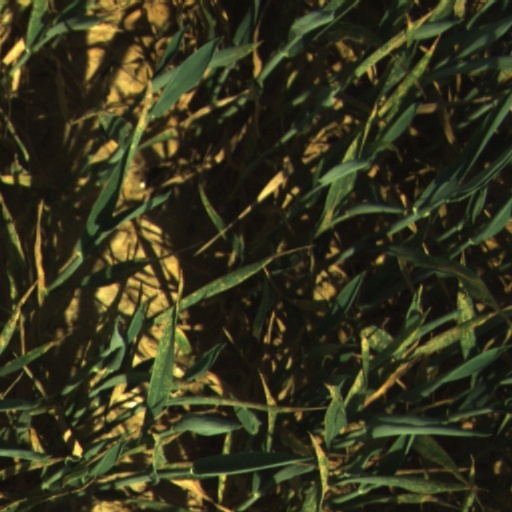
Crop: wheat